Slocene

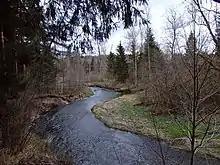
Slocene River near Lake Valgums in Latvia

Slocene is a river in Zemgale, historical region of Latvia. It flows through the Tukums municipality and Engure municipality into the Lake Kaņieris within the territory of the Ķemeri National Park.